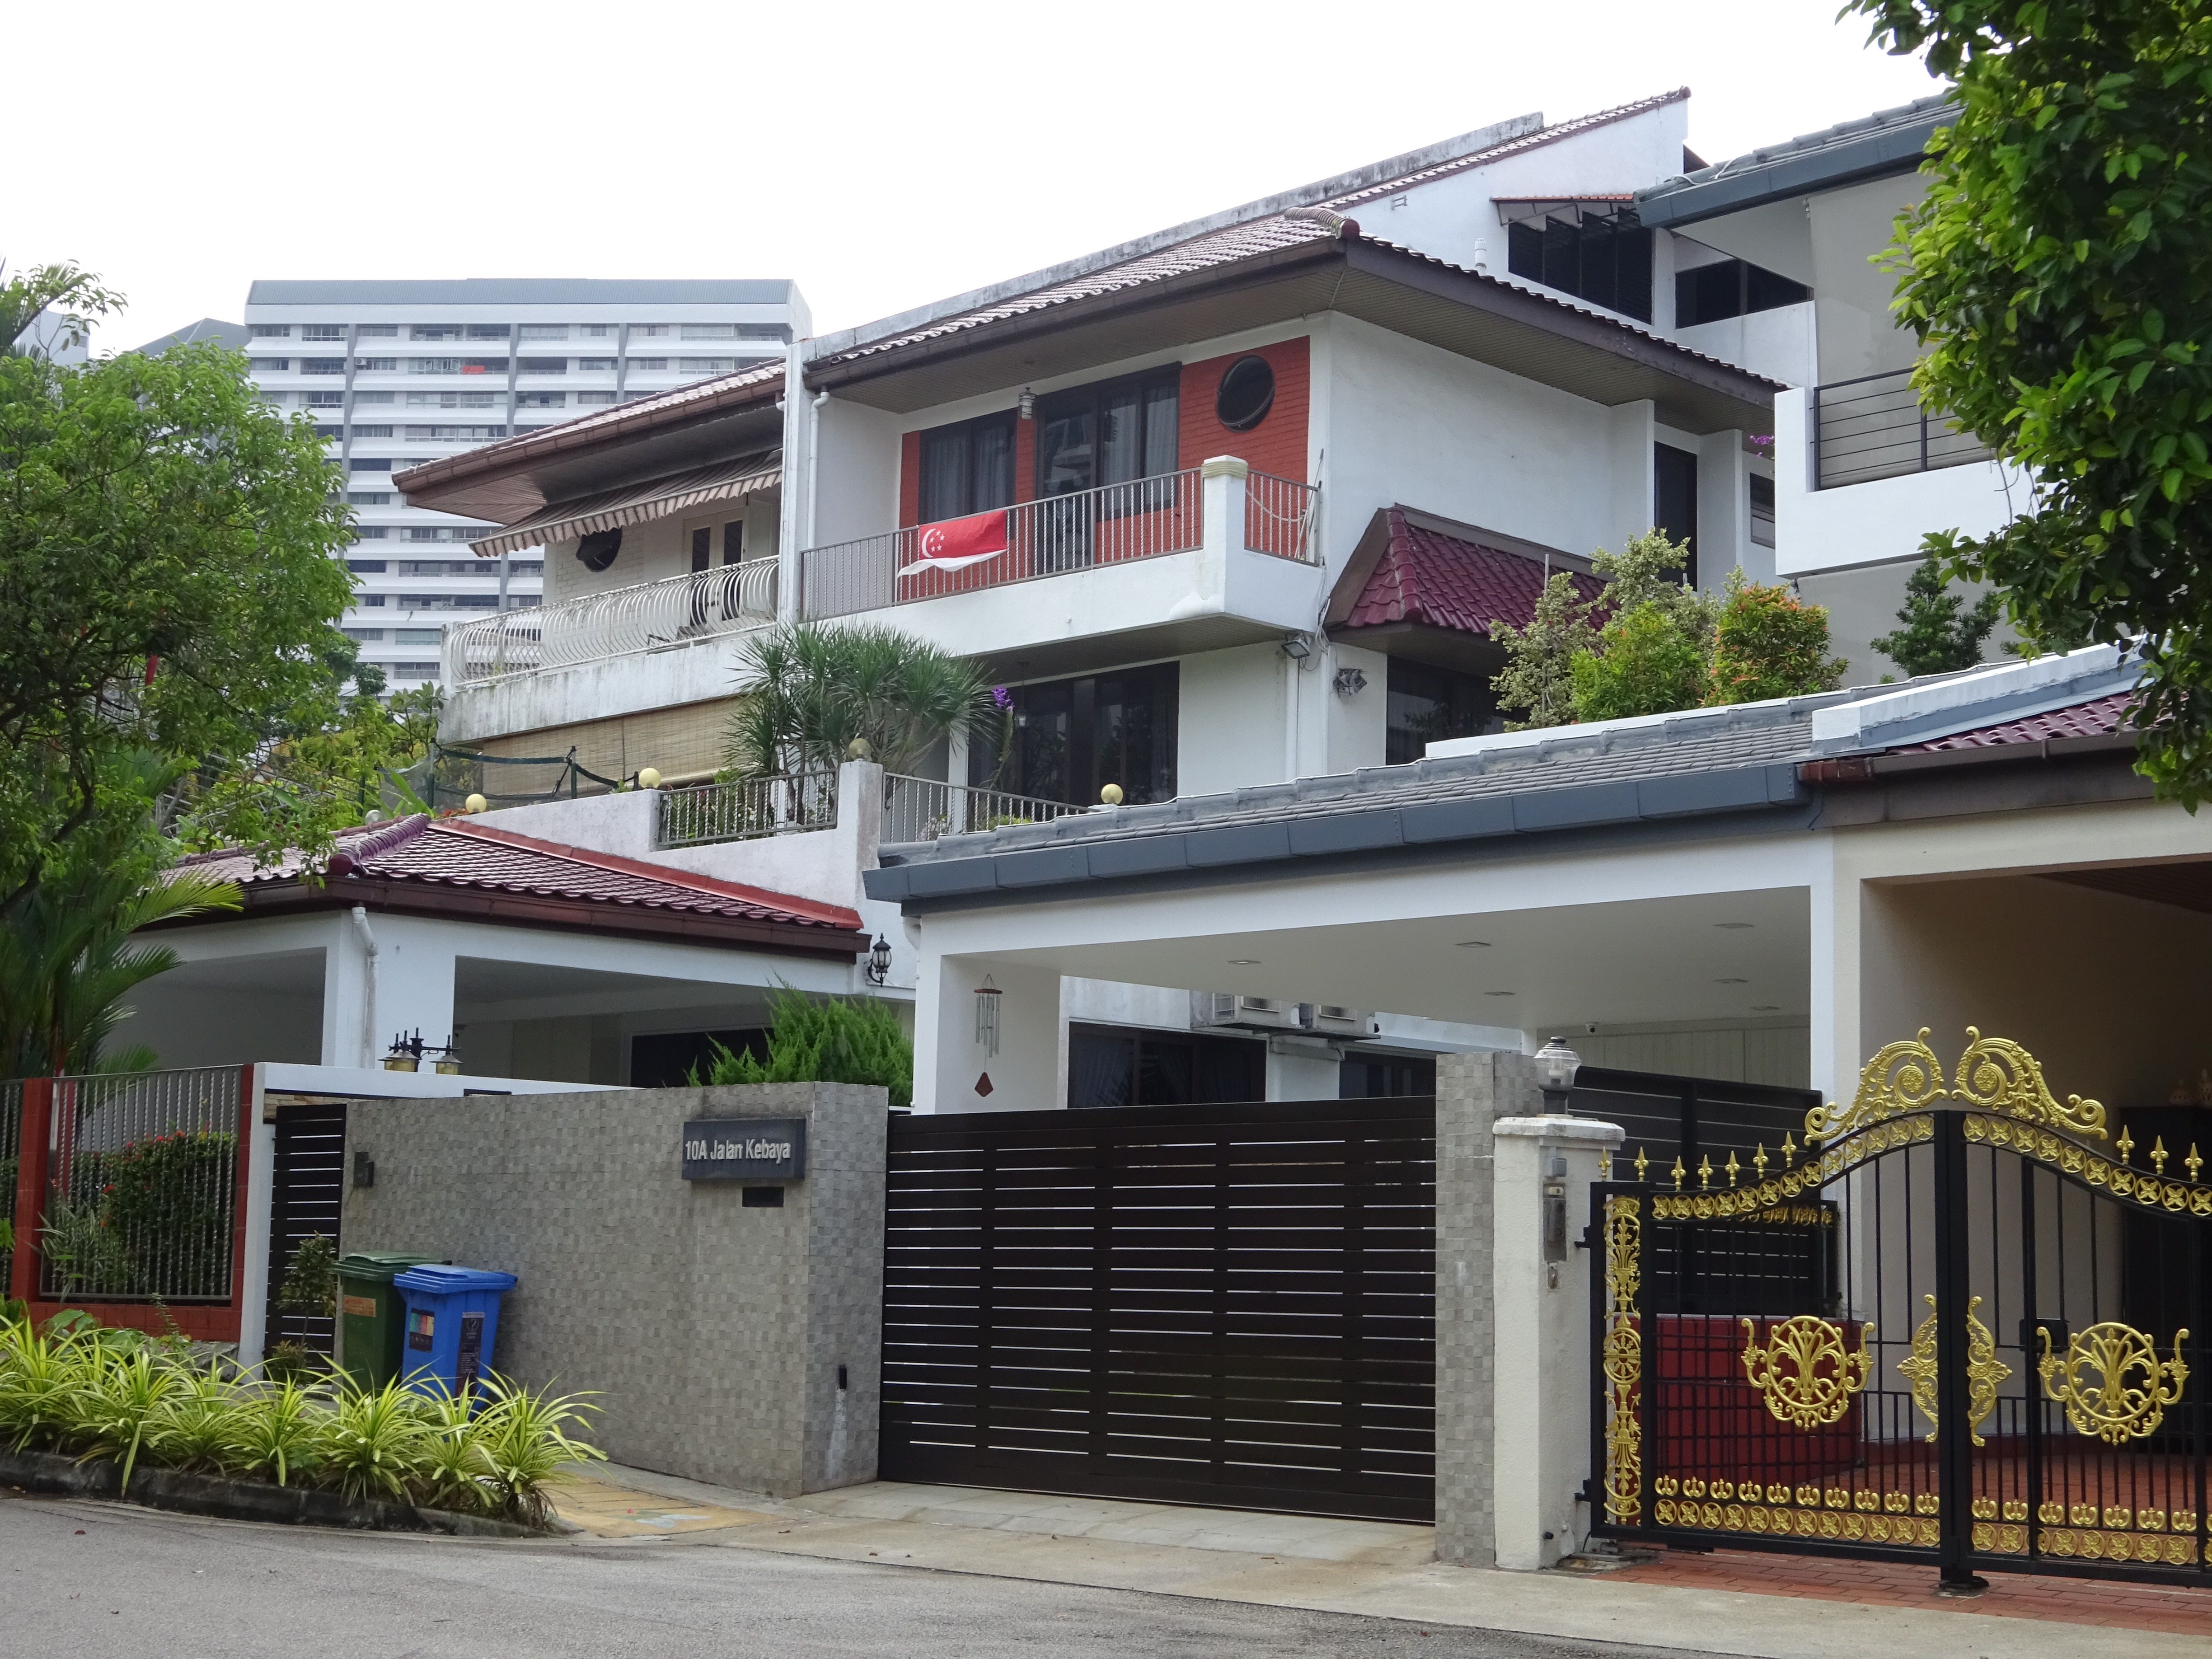
buildings, life, living, city, street, plant, building, property, window, sky, tree, urban design, residential area, neighbourhood, real estate, facade, condominium, fixture, house, commercial building, door, mixed use, apartment, composite material, home, road surface, handrail, roof, shade, suburb, sidewalk, gate, porch, asphalt, baluster, metal, balcony, estate, road, driveway